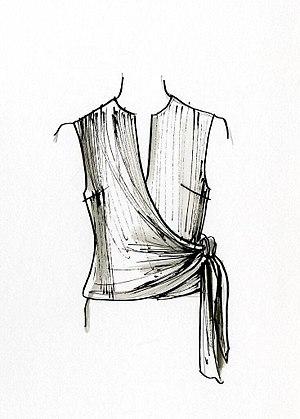
Un cache-cœur est une sorte de gilet dont le devant est composé de deux parties triangulaires terminées chacune par un cordon fixé à la pointe. Il se ferme en superposant ces parties l'une sur l'autre, en tirant les deux cordons autour du buste puis en nouant dans le dos ou sur le côté, suivant leur longueur.